Describe the emotion expressed in this image:  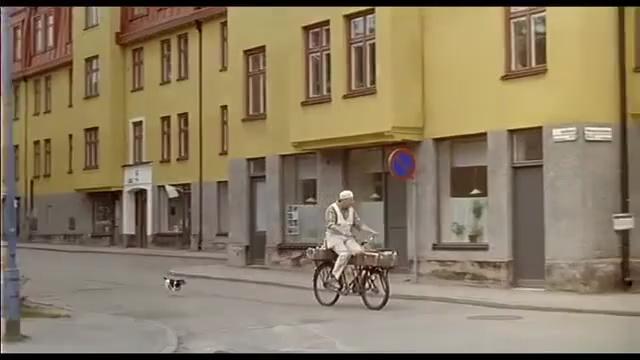
This person displays Fear, valence and arousal with high intensity.